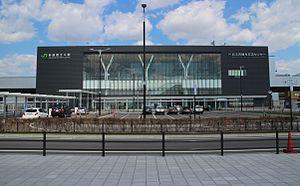
La gare de Shin-Hakodate-Hokuto est une gare ferroviaire de la ville de Hokuto, sur l'île de Hokkaidō au Japon. Cette gare est exploitée par la JR Hokkaido, et est desservie par le Shinkansen et une ligne classique. Autour de celle-ci, des aménagements urbains importants sont toujours en cours en lien avec l'activité de la gare.